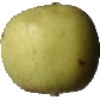
Label: Apple Golden 3